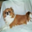
Label: dog